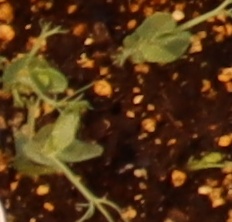
Label: Field Pea